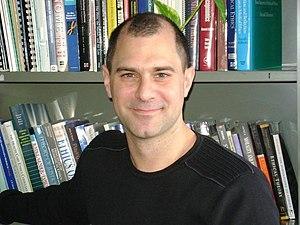
Bryn Williams-Jones est un bioéthicien canadien qui, depuis 2010, dirige les programmes de bioéthique à l'École de santé publique de l'Université de Montréal et est professeur au Département de médecine sociale et préventive. Il est cofondateur et éditeur en chef du Canadien Journal of Bioethics / Revue canadienne de bioéthique, la première revue de bioéthique bilingue en libre accès au Canada, et est membre de l'Institut de recherche en santé publique et le Centre de recherche en éthique.